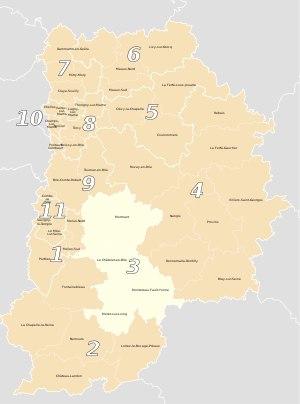
La troisième circonscription de Seine-et-Marne est représentée dans la XIIIᵉ législature de la Cinquième République par Yves Jégo, député pour l'UDI, maire de Montereau-Fault-Yonne et conseiller régional d'Île-de-France. De mars 2008 à juin 2009, à la suite de sa nomination dans le gouvernement Fillon, Yves Jégo laisse temporairement sa place au maire de Melun, Gérard Millet.